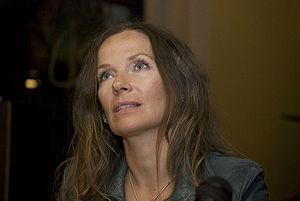
Joanna Bator, née le 2 février 1968 à Wałbrzych est une femme de lettres polonaise, journaliste, chroniqueuse de Gazeta Wyborcza. Elle fait partie du jury du Prix international Ryszard Kapuscinski.